Christine Mayo

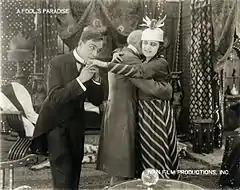
James Cooley kisses Mayo's hand behind the back of Joseph Burke in a still from "A Fool's Paradise" (1916)

International spy Dr. Karl Graves was arrested in Lima, Ohio, where he traveled after watching Mayo perform at the Empire Theater in New York City. Graves authored "Revelations of the Kaiser's Personal Spy". Mayo was in Lima with her manager, Phil Selznik, when Graves was apprehended, stopping first in Bucyrus, Ohio, when she left New York.